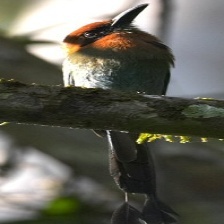
Species: RUFUOS MOTMOT
Scientific name: BARYPHTHENGUS MARTII